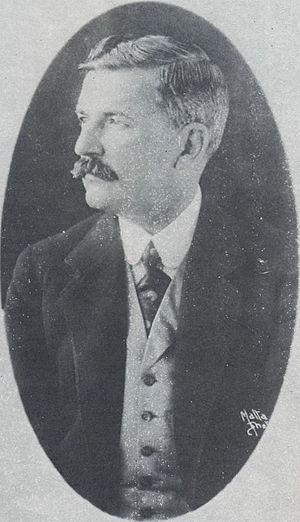
Venceslau Brás est un avocat et homme d'État brésilien, président de la République de novembre 1914 à novembre 1918. Son vice-président fut Urbano Santos.